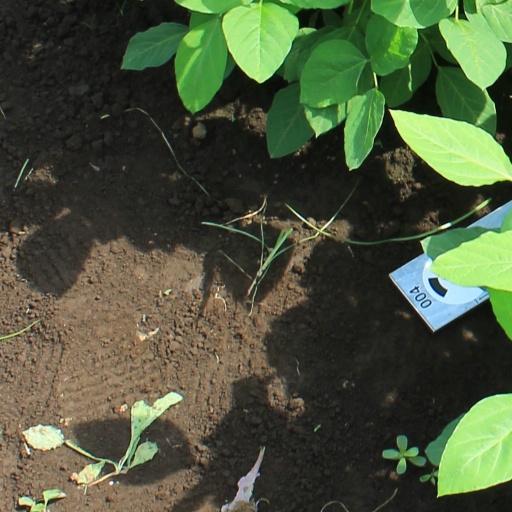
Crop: soybean